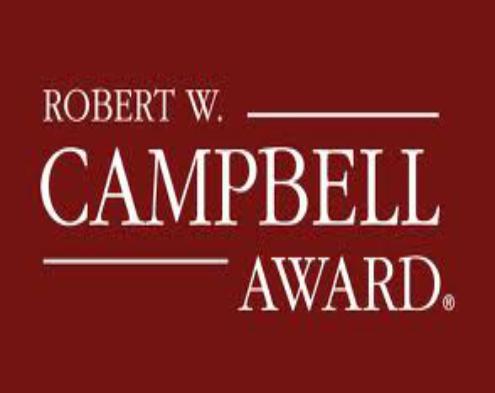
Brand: Campbells
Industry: Food